Literacy

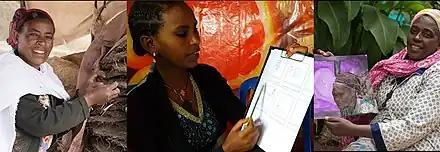
Including orality

It should be pointed out that in these challenging contexts, sometimes the teaching of literacy may have unforeseen barriers. The "EL Gazette" reported that in the trials carried out in Ethiopia, for example, it was found that all ten of the participants had problems with vision. In order to overcome this or avoid such challenges, preliminary health checks can help inform pre-teaching in order to better assist in the teaching and learning of literacy.